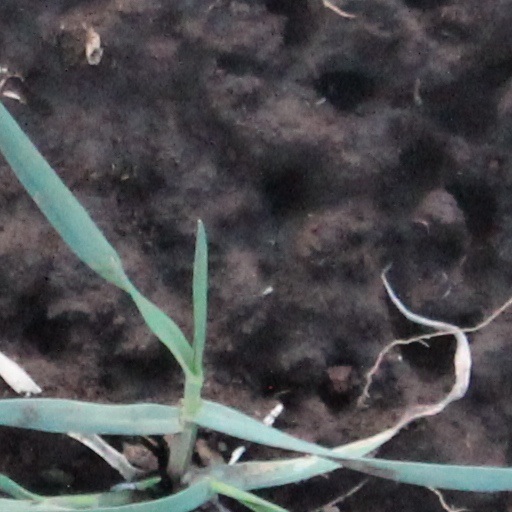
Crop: wheat